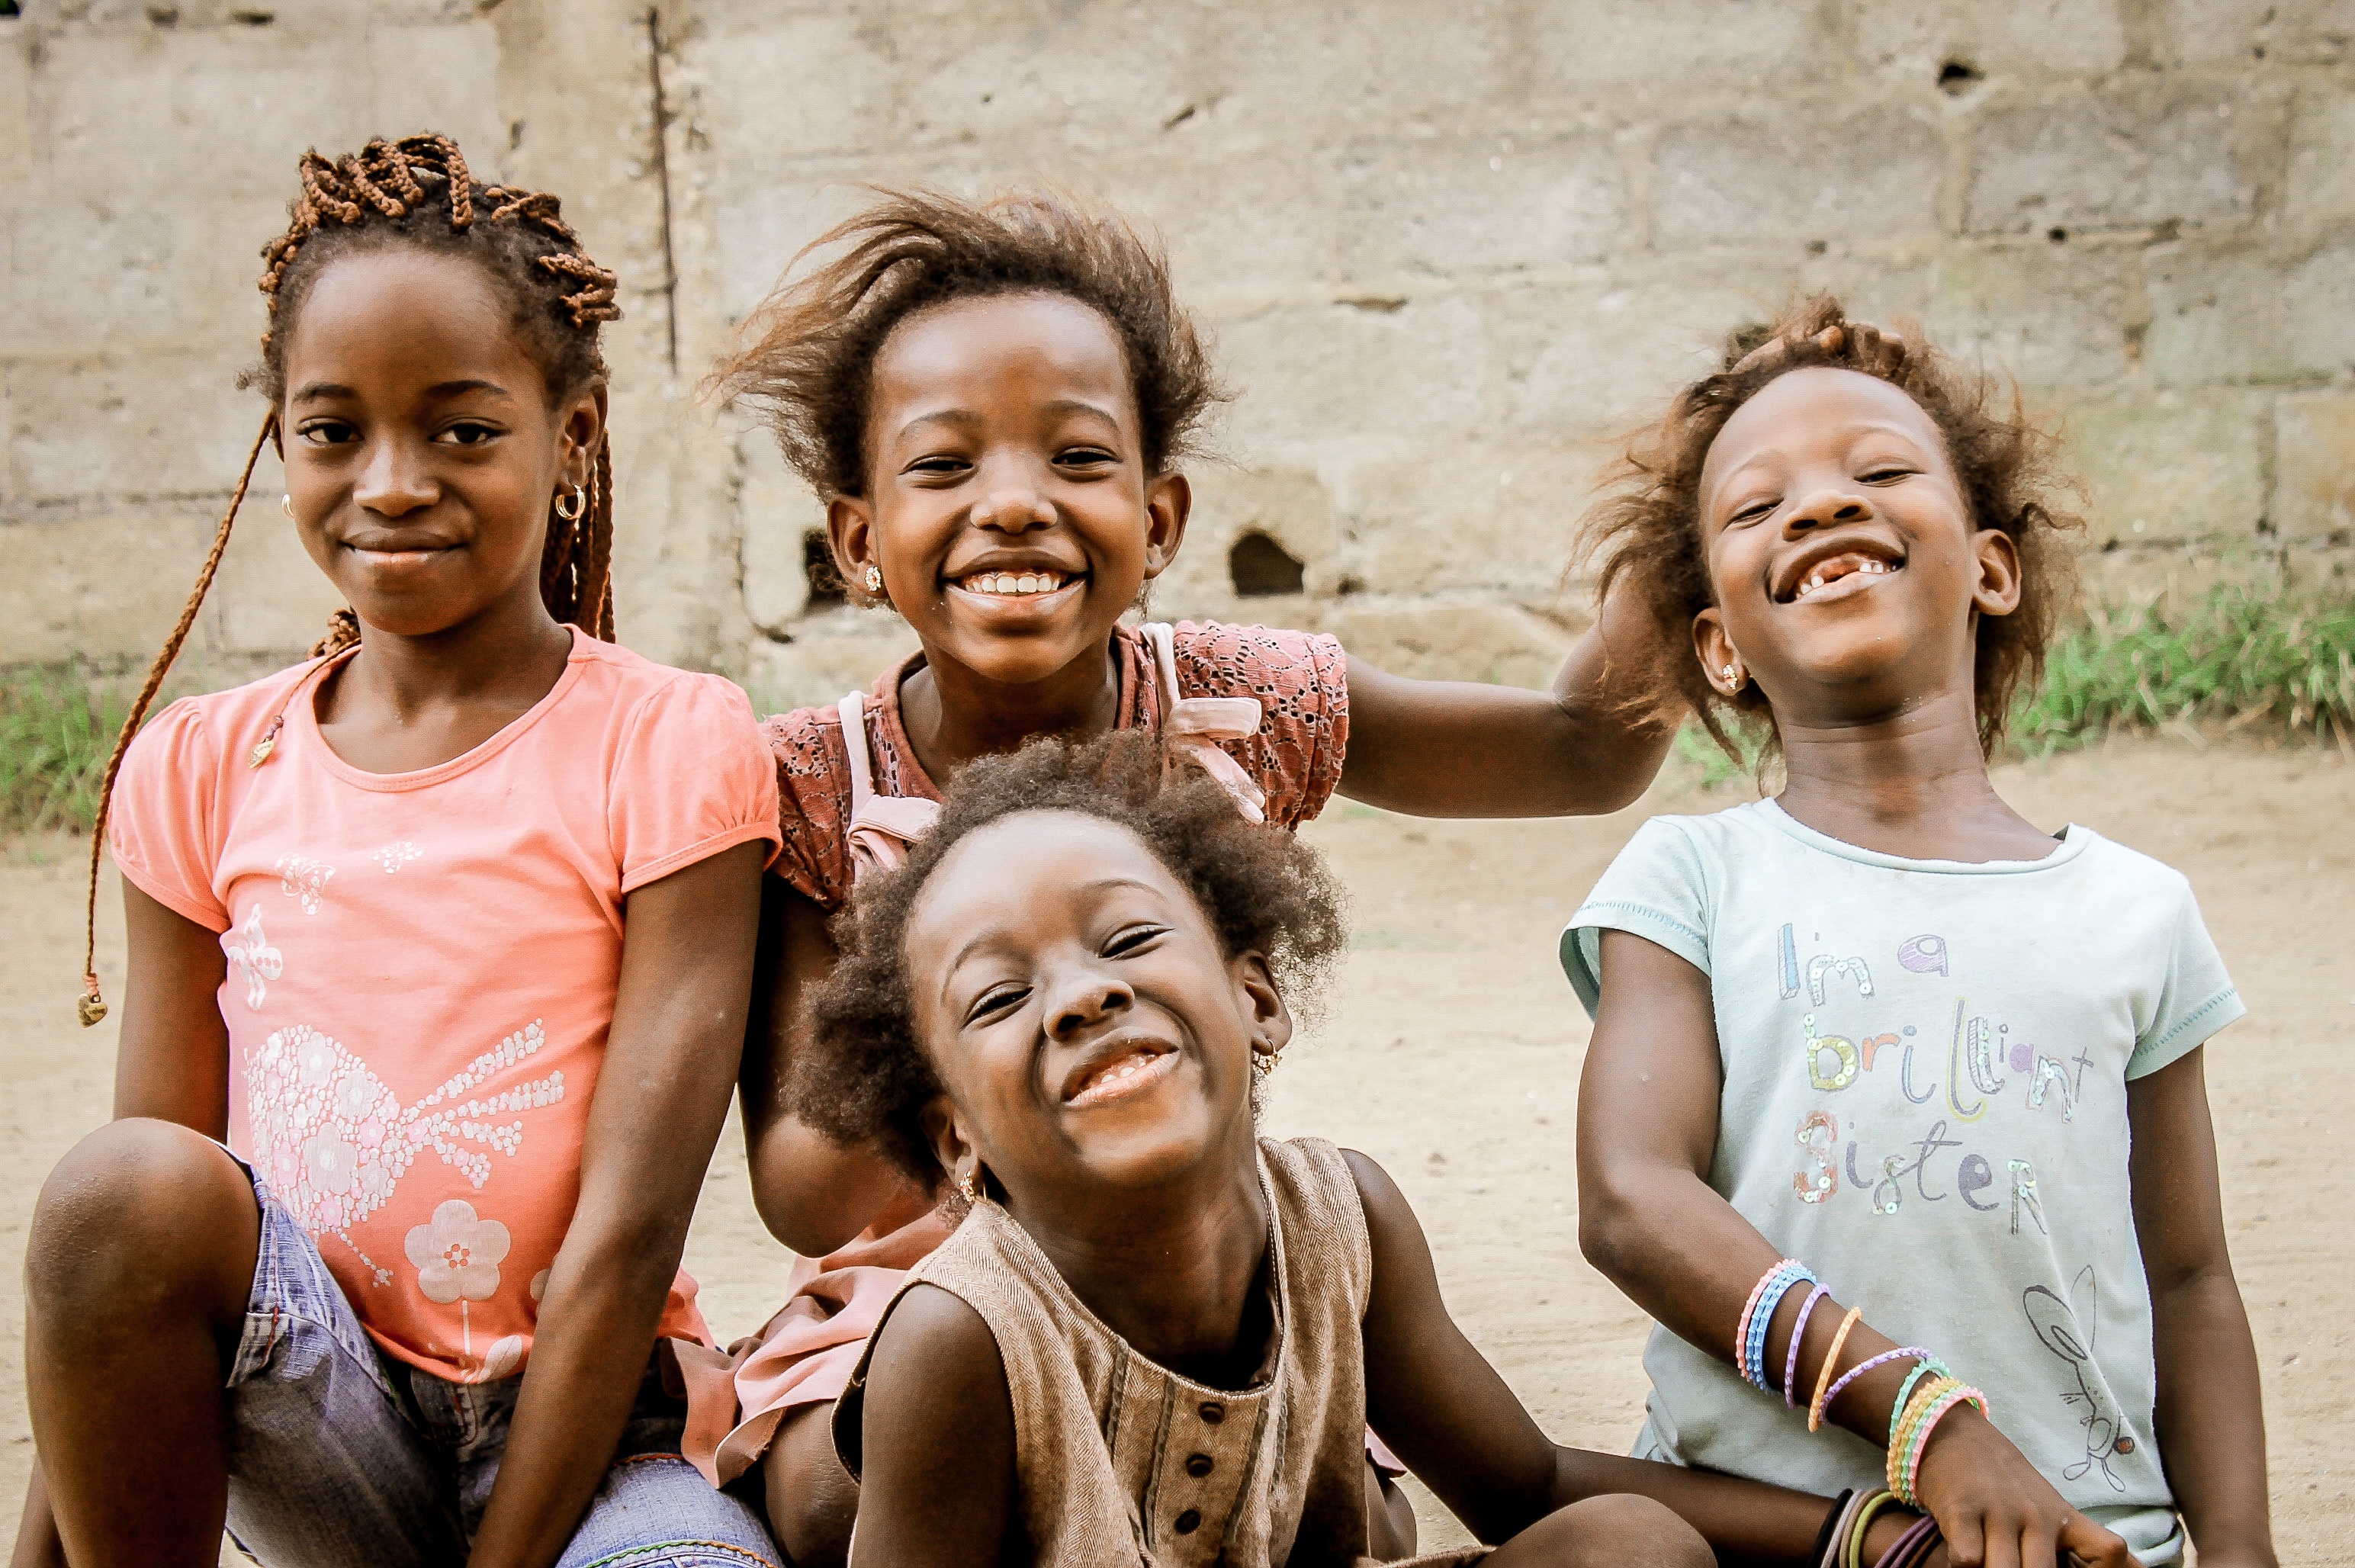
person, people, sadness, child, facial expression, smile, family, joy, laughter, emotion, portrait photography, african child, love child, childhood friendships, social group, family reunion